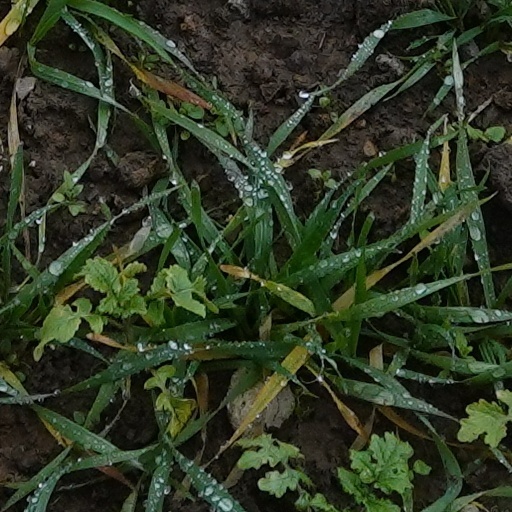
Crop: wheat